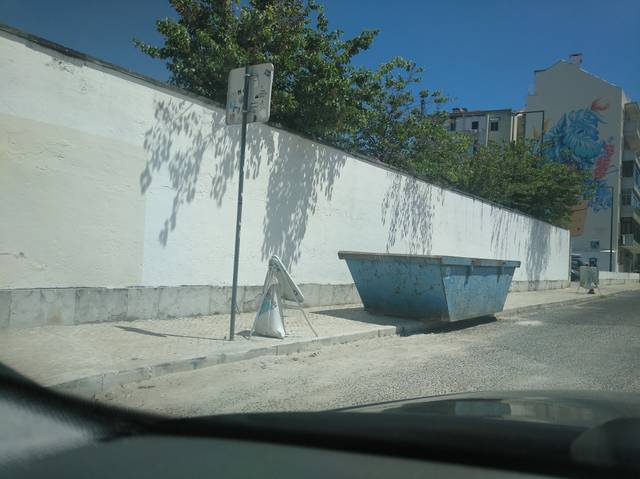
Region: Portugal
Coordinates: 38.718, -9.131